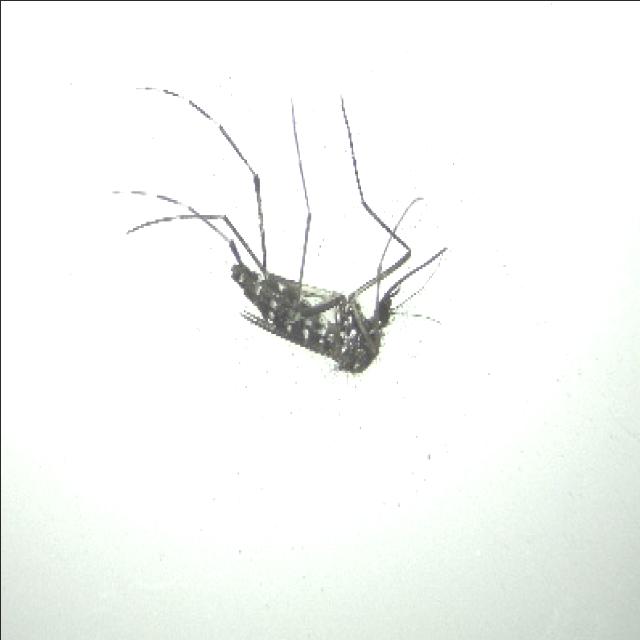
Species: aedes_albopictus